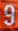
Number: 9